The Accidental Further Adventures of the Hundred-Year-Old Man

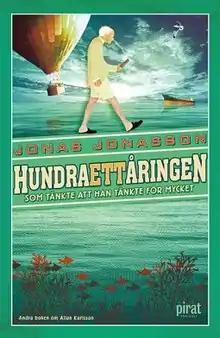
First edition (publ. Piratförlaget)

The Accidental Further Adventures of the Hundred-Year-Old Man is a 2018 comic novel written by Jonas Jonasson. It is the sequel to the 2009novel, "The Hundred-Year-Old Man Who Climbed Out the Window and Disappeared". The story follows Allan Karlsson's further adventures in the present world.